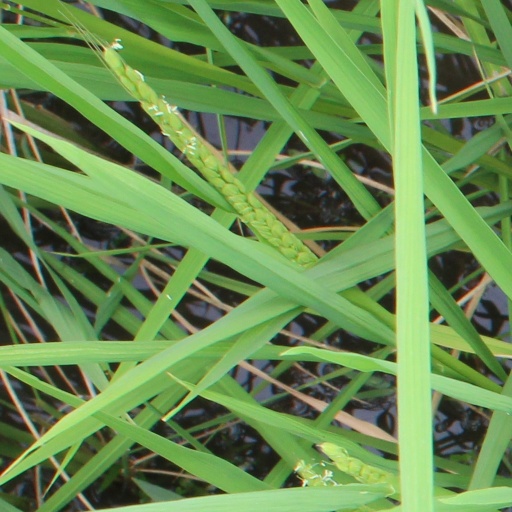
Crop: rice